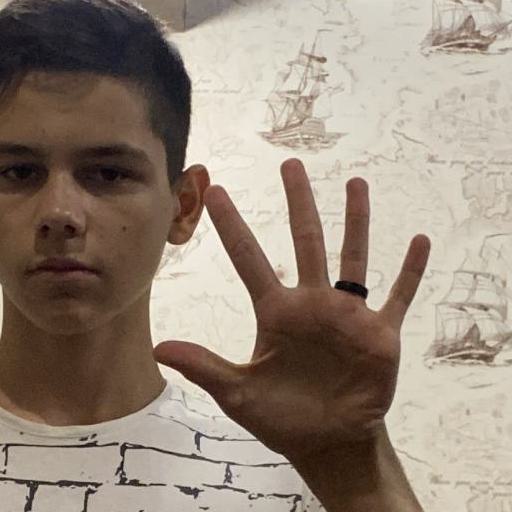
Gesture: palm